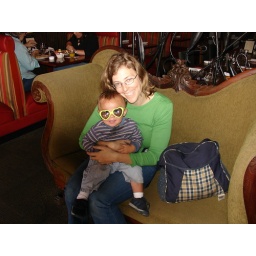
Waiting for a table at Hector's in Kirkland. Shades courtesy of Hector's toy box (what a good idea that is!).